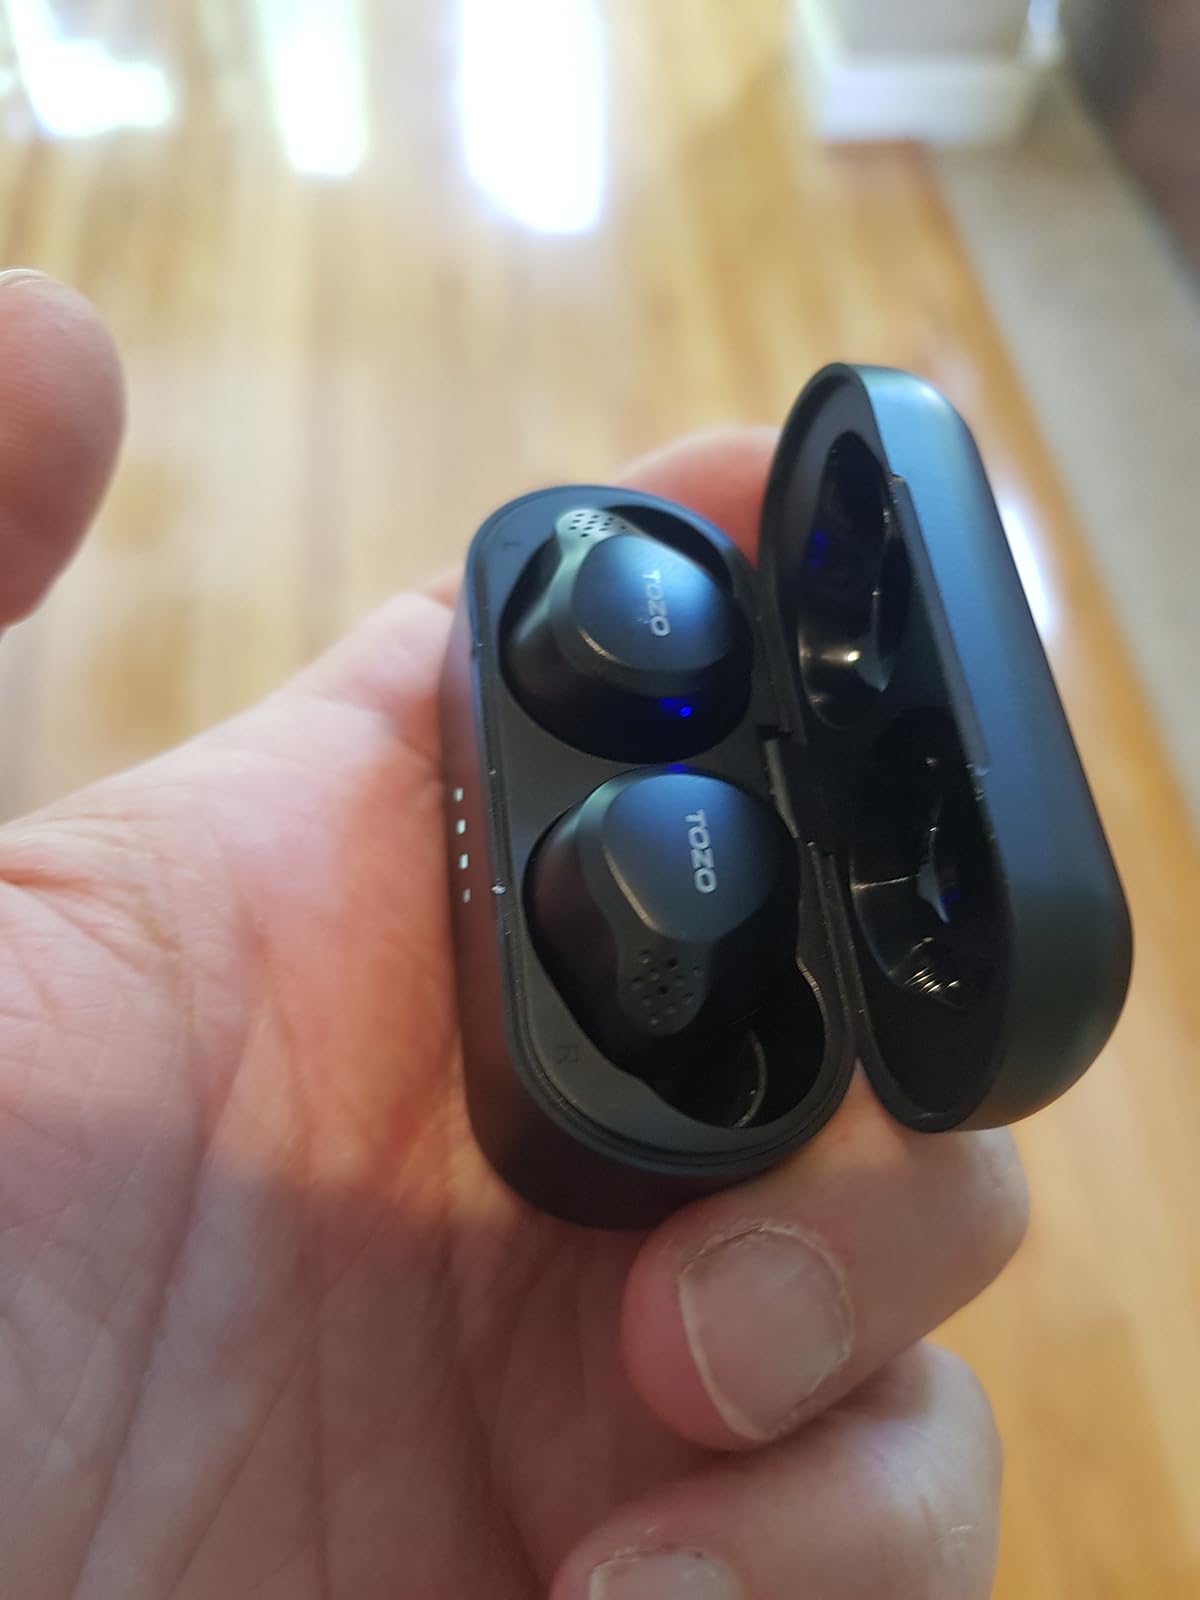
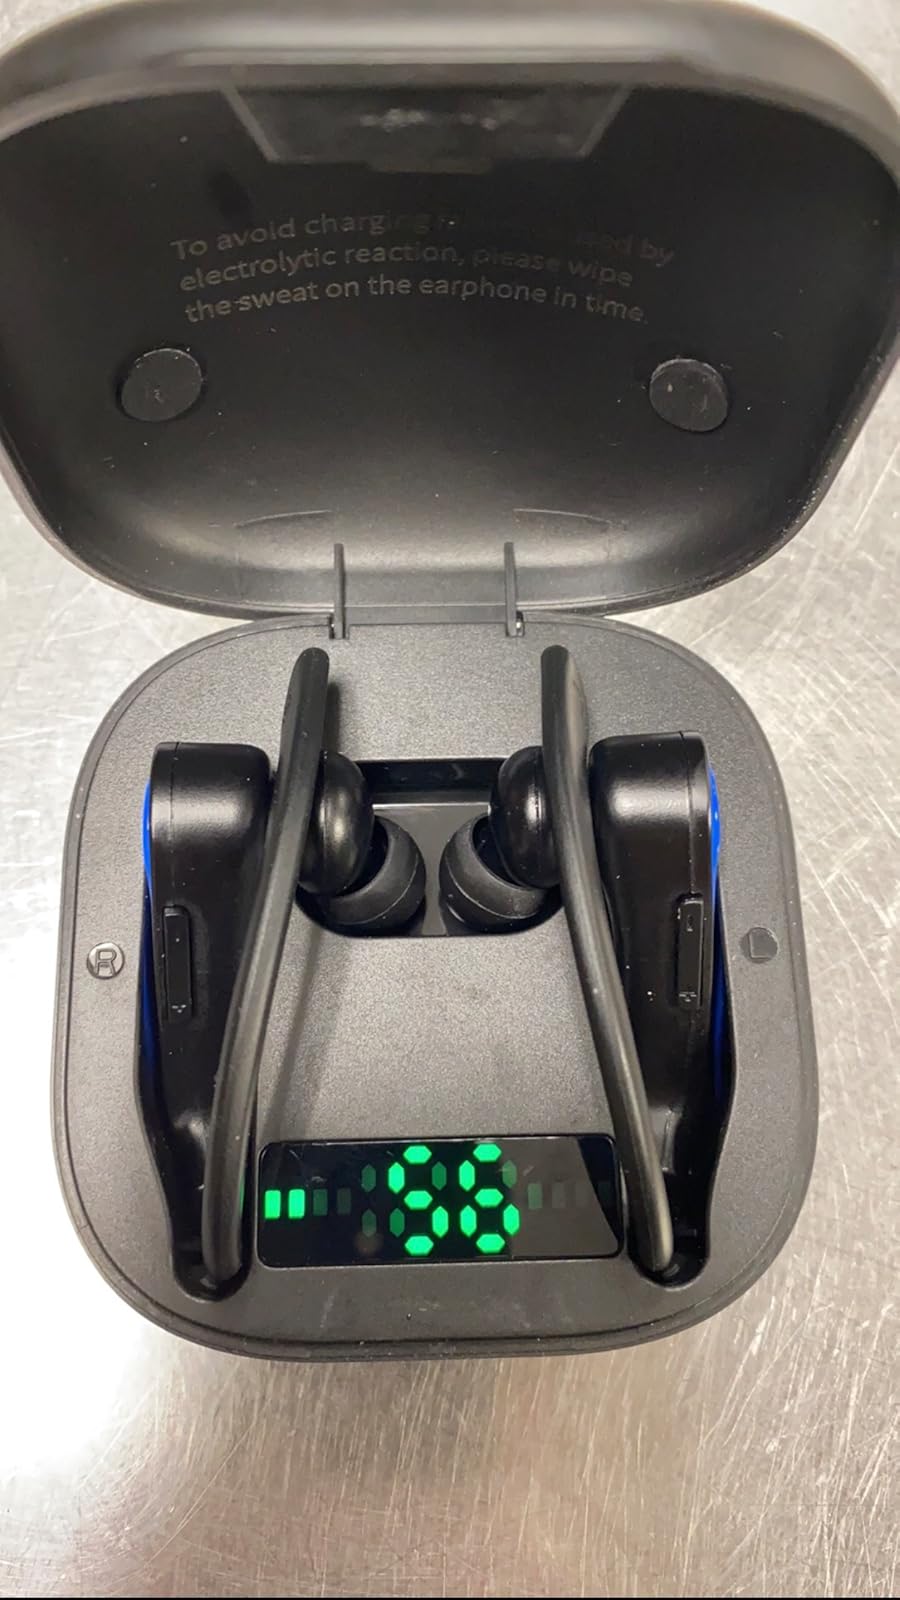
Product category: earbuds
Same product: no